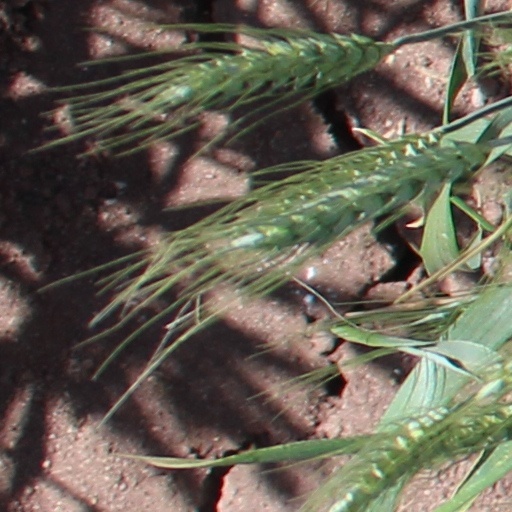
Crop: wheat